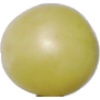
Label: Grape White 2